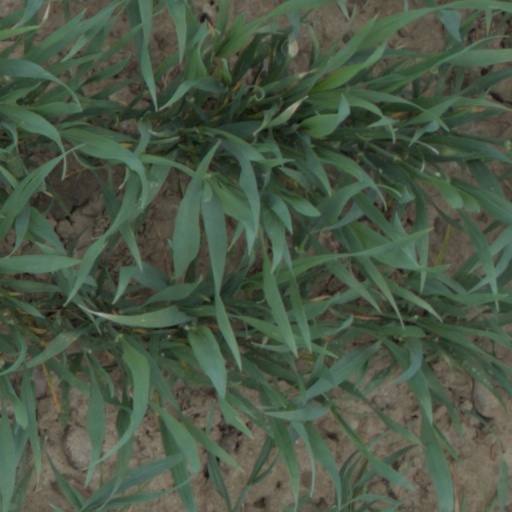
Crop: wheat